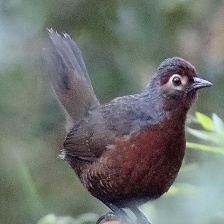
Species: BLACK THROATED HUET
Scientific name: PTEROPTOCHOS TARNII